Otomo Station

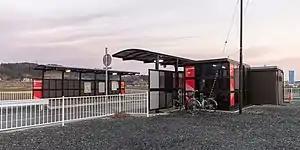
Otomo Station in December 2018

was a JR East railway station located in Rikuzentakata, Iwate Prefecture, Japan. The station, as well as most of the structures in the surrounding area, was destroyed by the 2011 Tōhoku earthquake and tsunami and has now been replaced by a provisional bus rapid transit line.